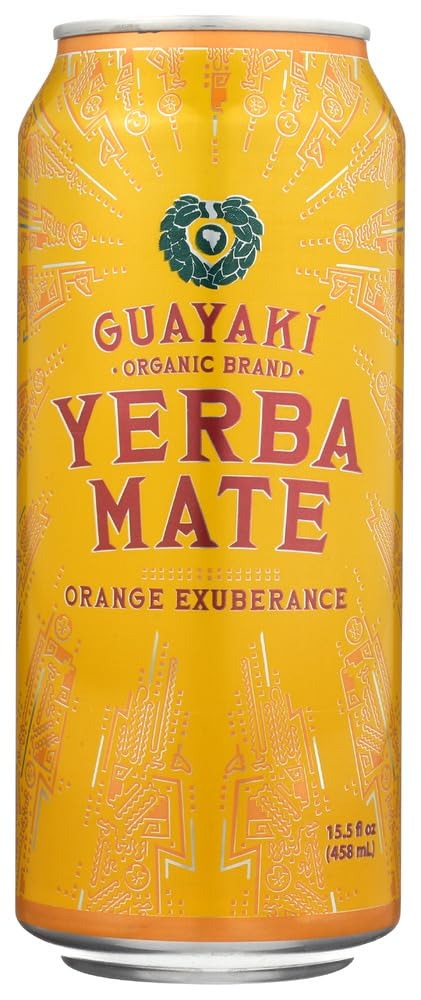
Item Name: Guayaki Yerba Mate - Orange Exuberance- 16fl.oz (Pack of 8)
Value: 128.0
Unit: Fl Oz

Price: 49.52